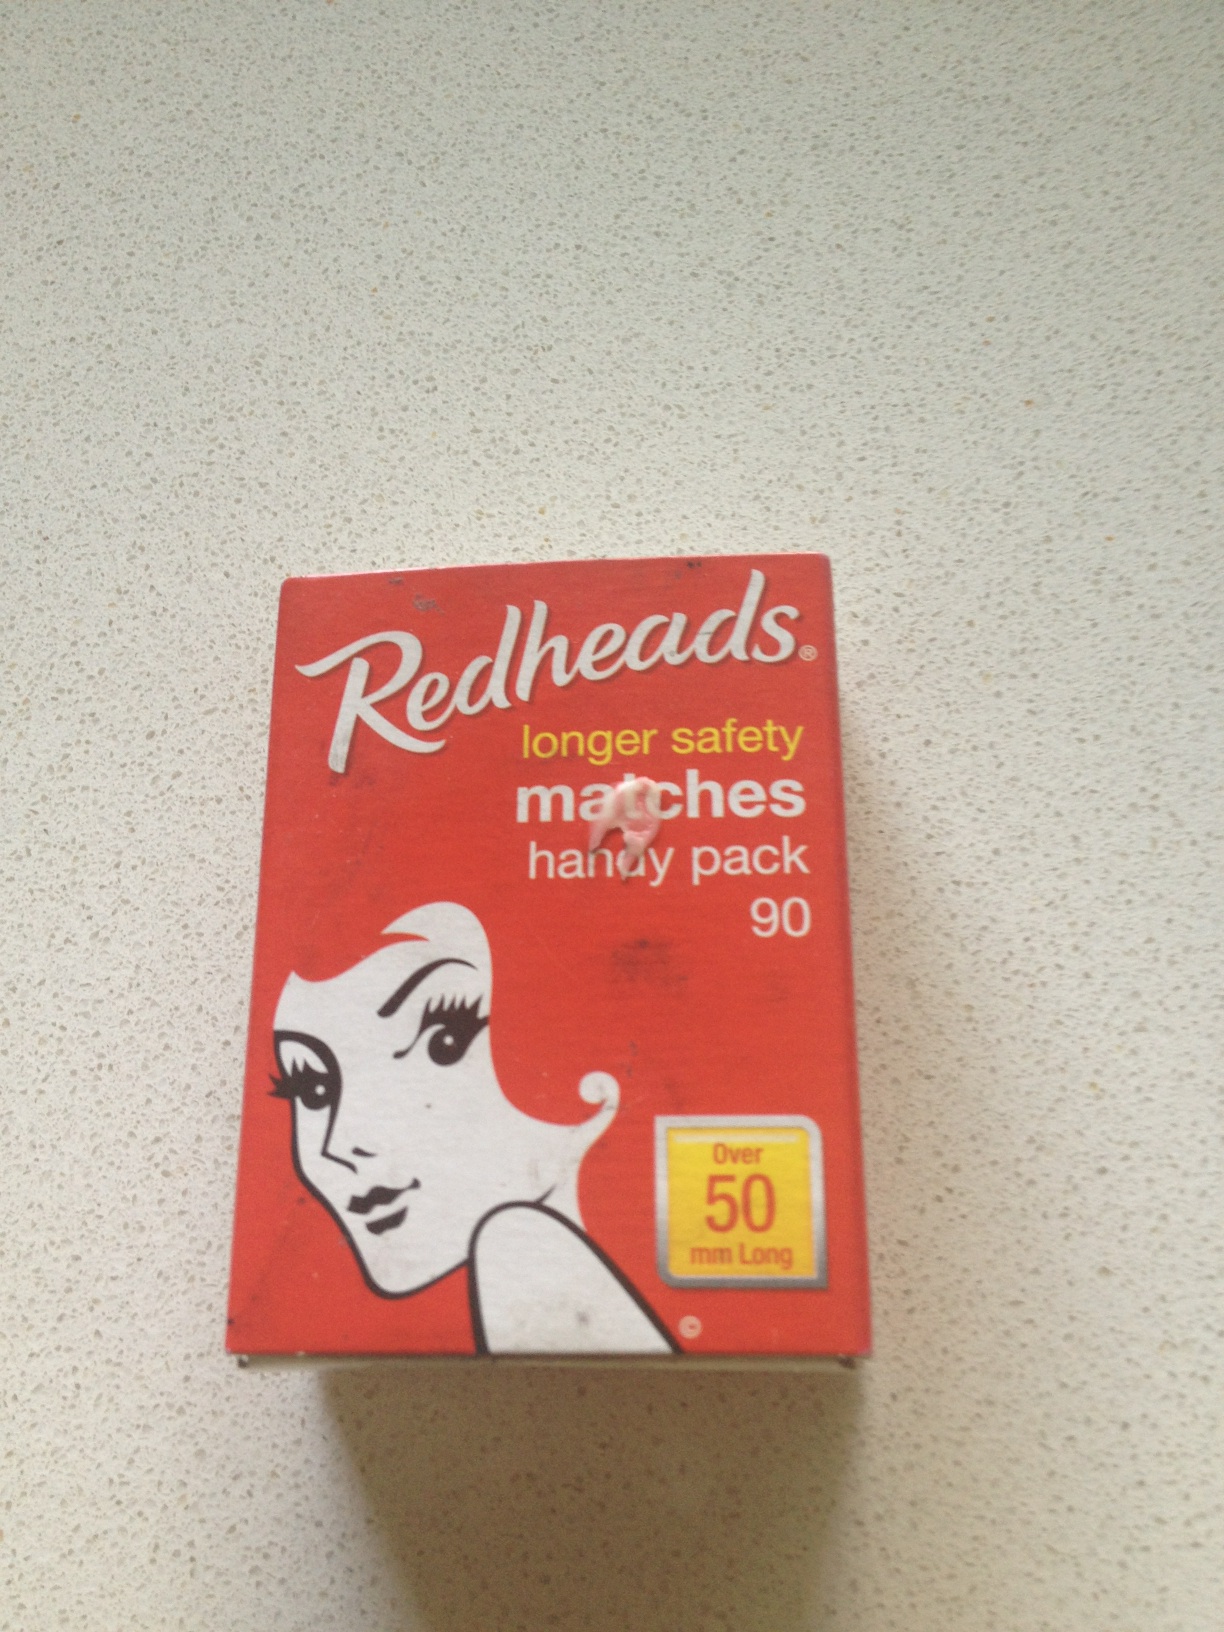Question: What brand of matches are these?
Answer: redheads